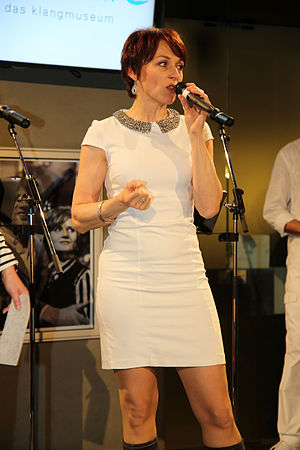
Bettina Soriat
Bettina Soriat er en østrigsk sangerinde, som repræsenterede Østrig ved Eurovision Song Contest 1997 med sangen "One step".